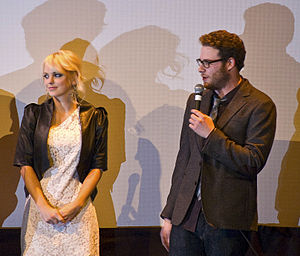
Observe and Report
Observe and Report er en amerikansk komediefilm fra 2009, instrueret og skrevet af Jody Hill og med Seth Rogen og Anna Faris i hovedrollerne.